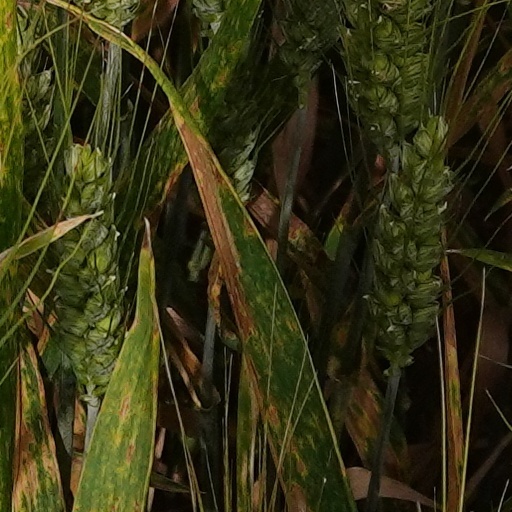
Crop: wheat